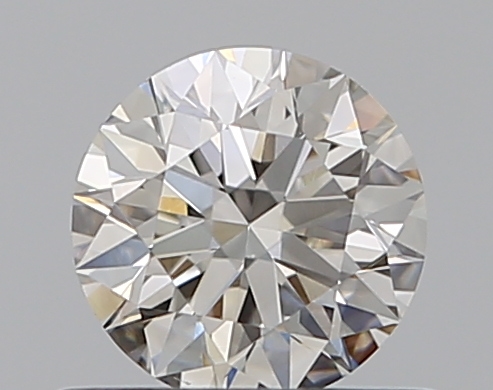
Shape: round
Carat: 0.5
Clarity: VVS2
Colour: J
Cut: EX
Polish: EX
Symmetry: EX
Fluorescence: N
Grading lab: GIA
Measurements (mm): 5.05 x 5.08 x 3.14